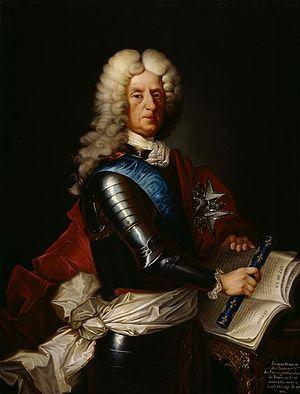
La guerre de Succession d'Espagne est un conflit qui oppose plusieurs puissances européennes de 1701 à 1714 et dont l'enjeu est la succession au trône d'Espagne et, à travers lui, la domination en Europe.